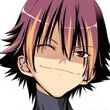
Portrait style: Anime Portrait